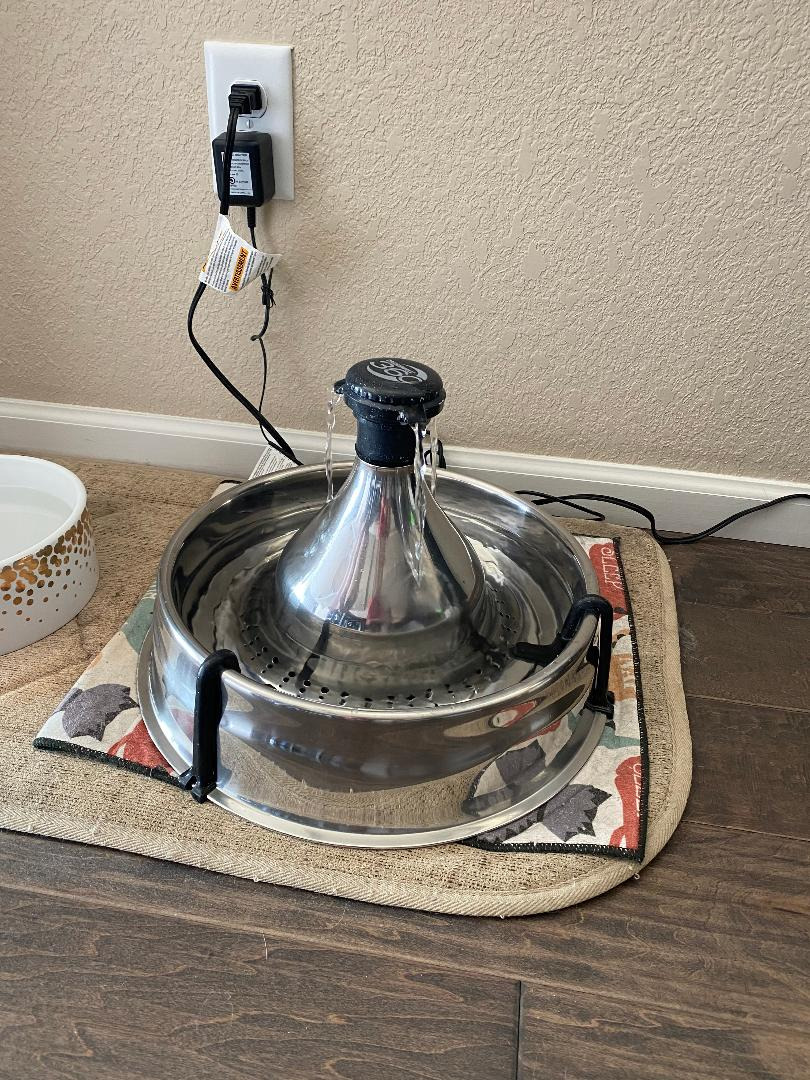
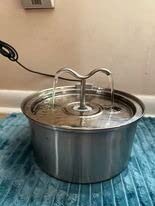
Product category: items_bowl
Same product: no